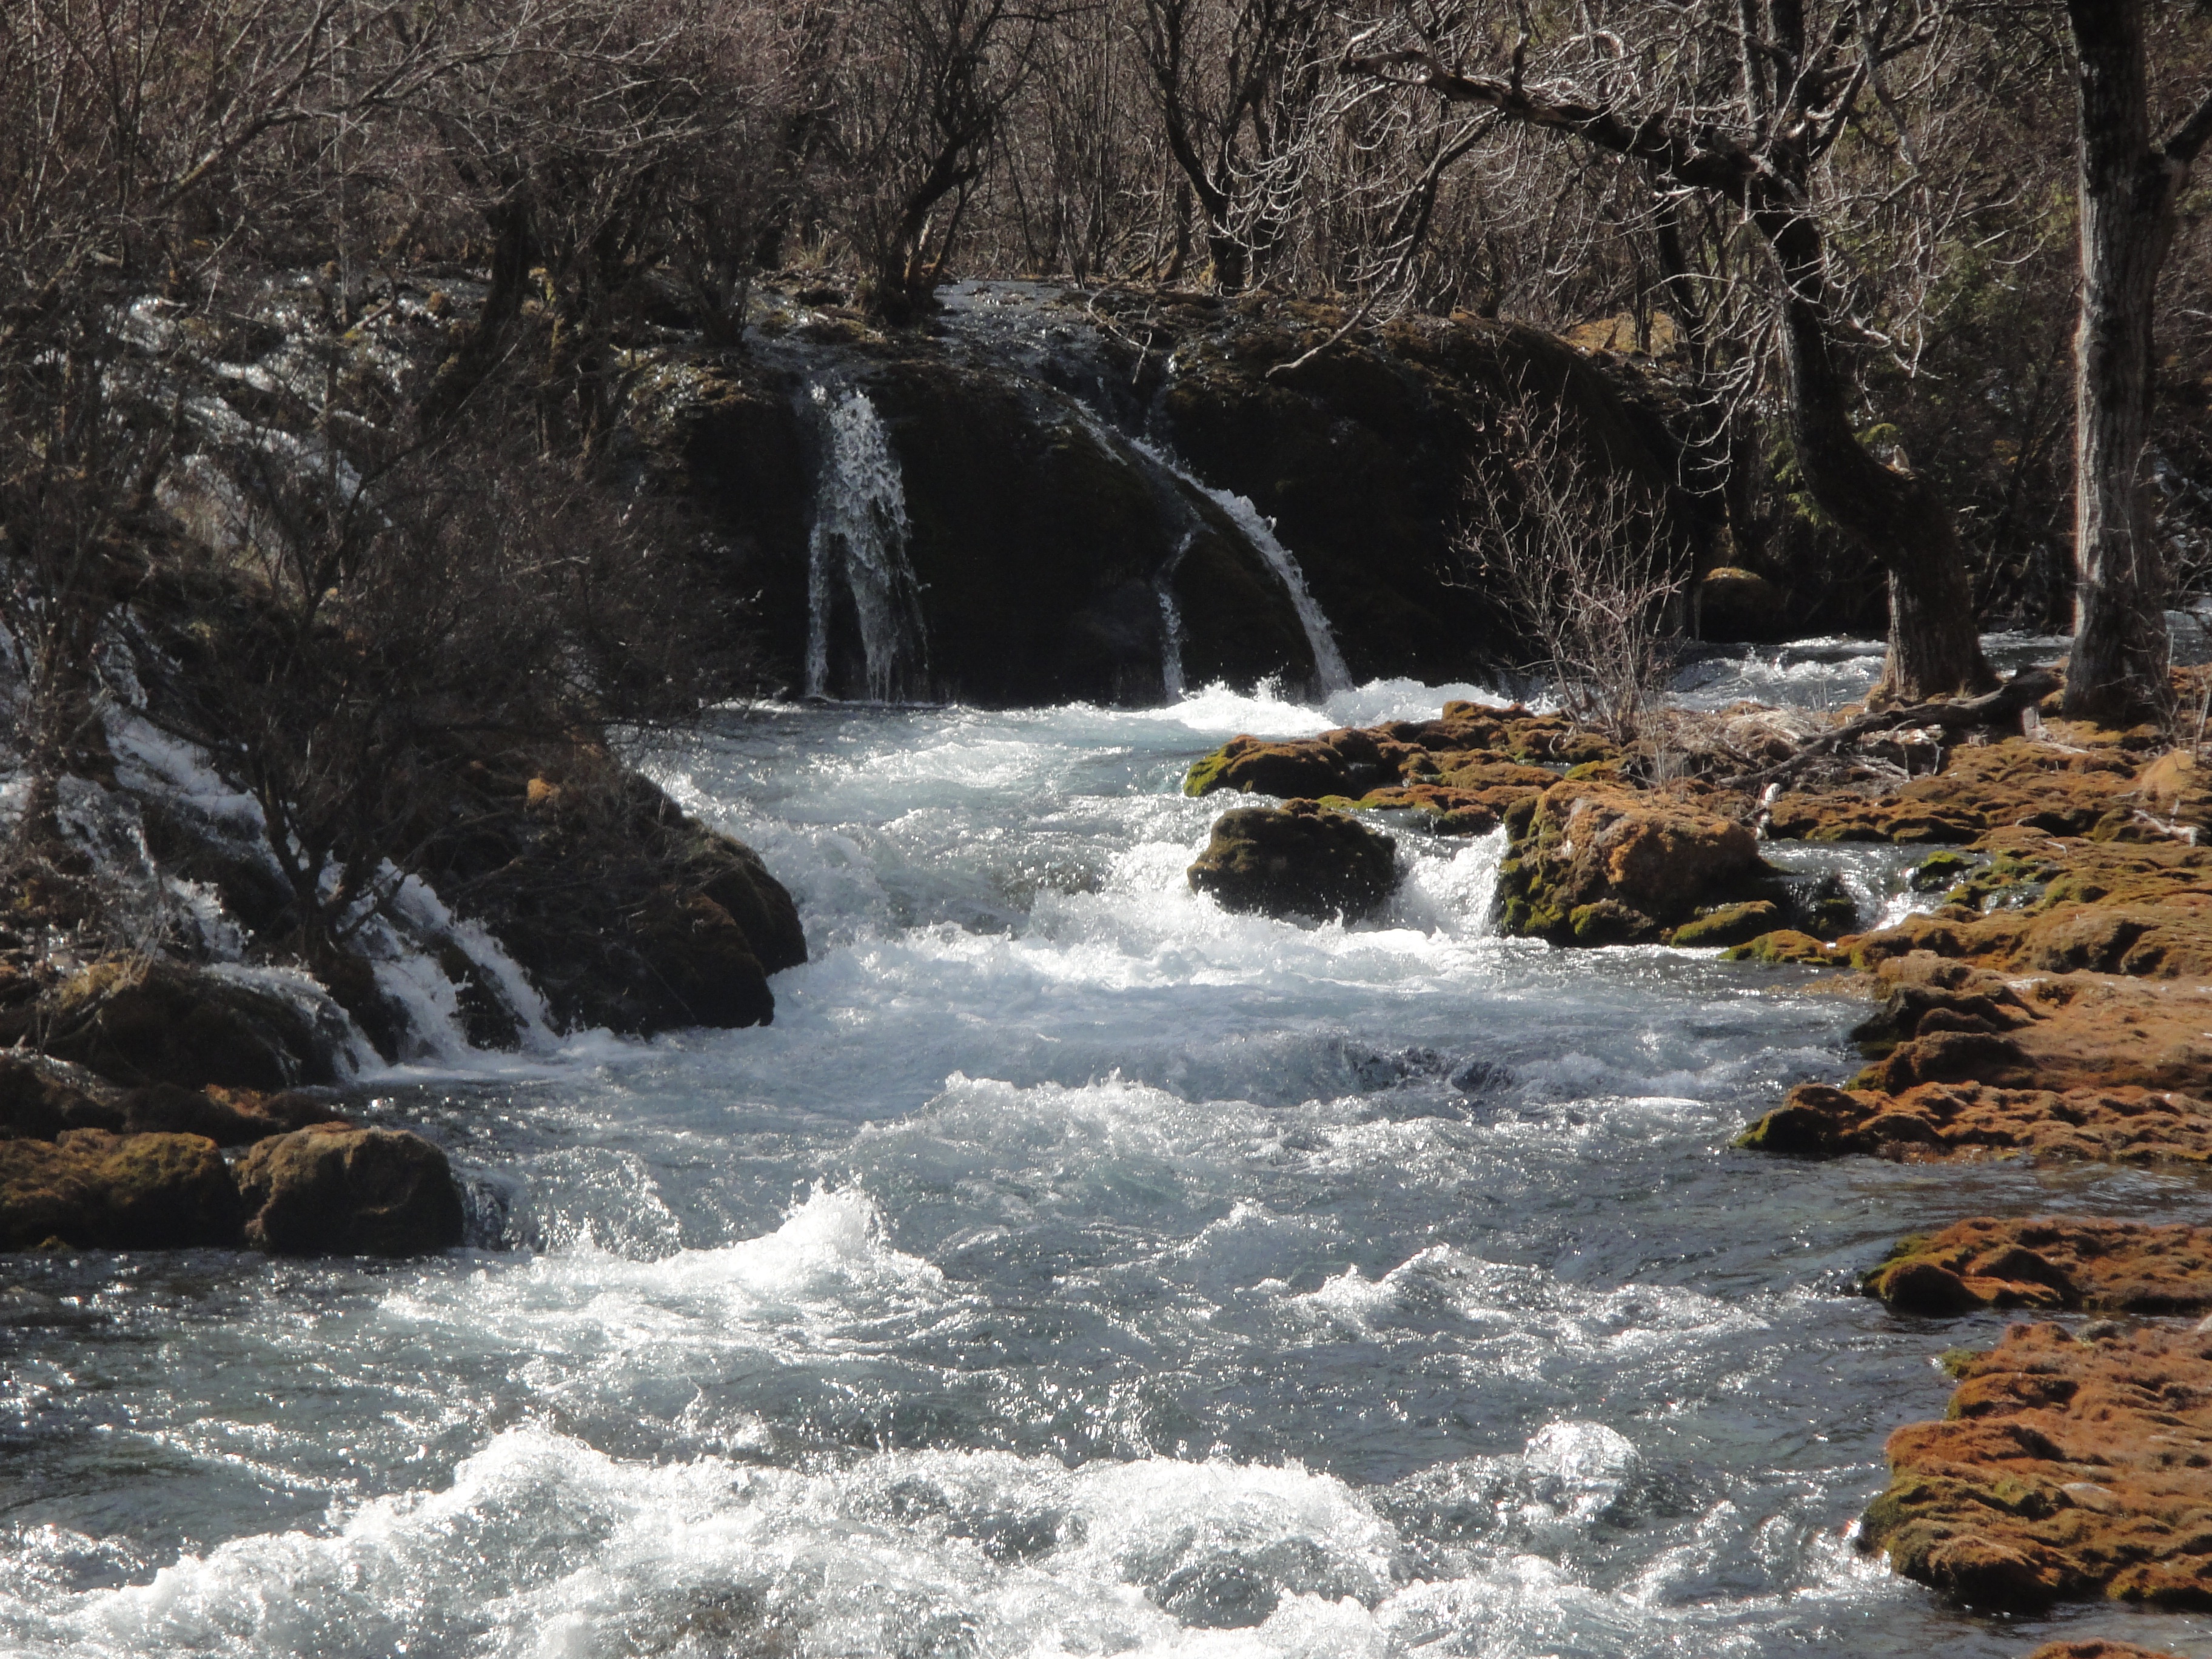
water, nature, rock, waterfall, creek, wilderness, winter, river, valley, stream, autumn, rapid, season, body of water, mountains, water feature, watercourse, landform, gallop, sichuan